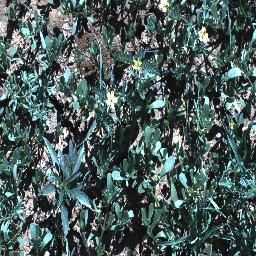
Label: negative